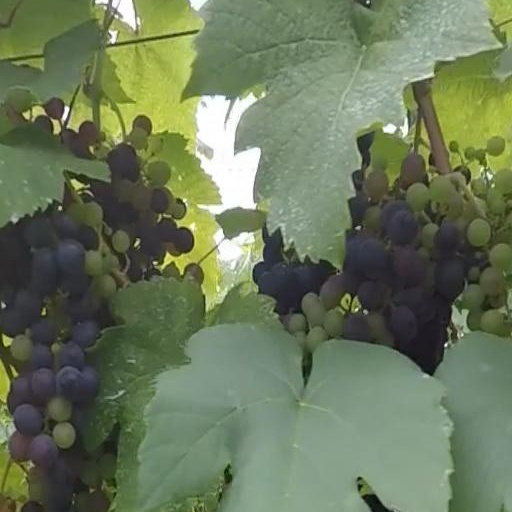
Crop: grape